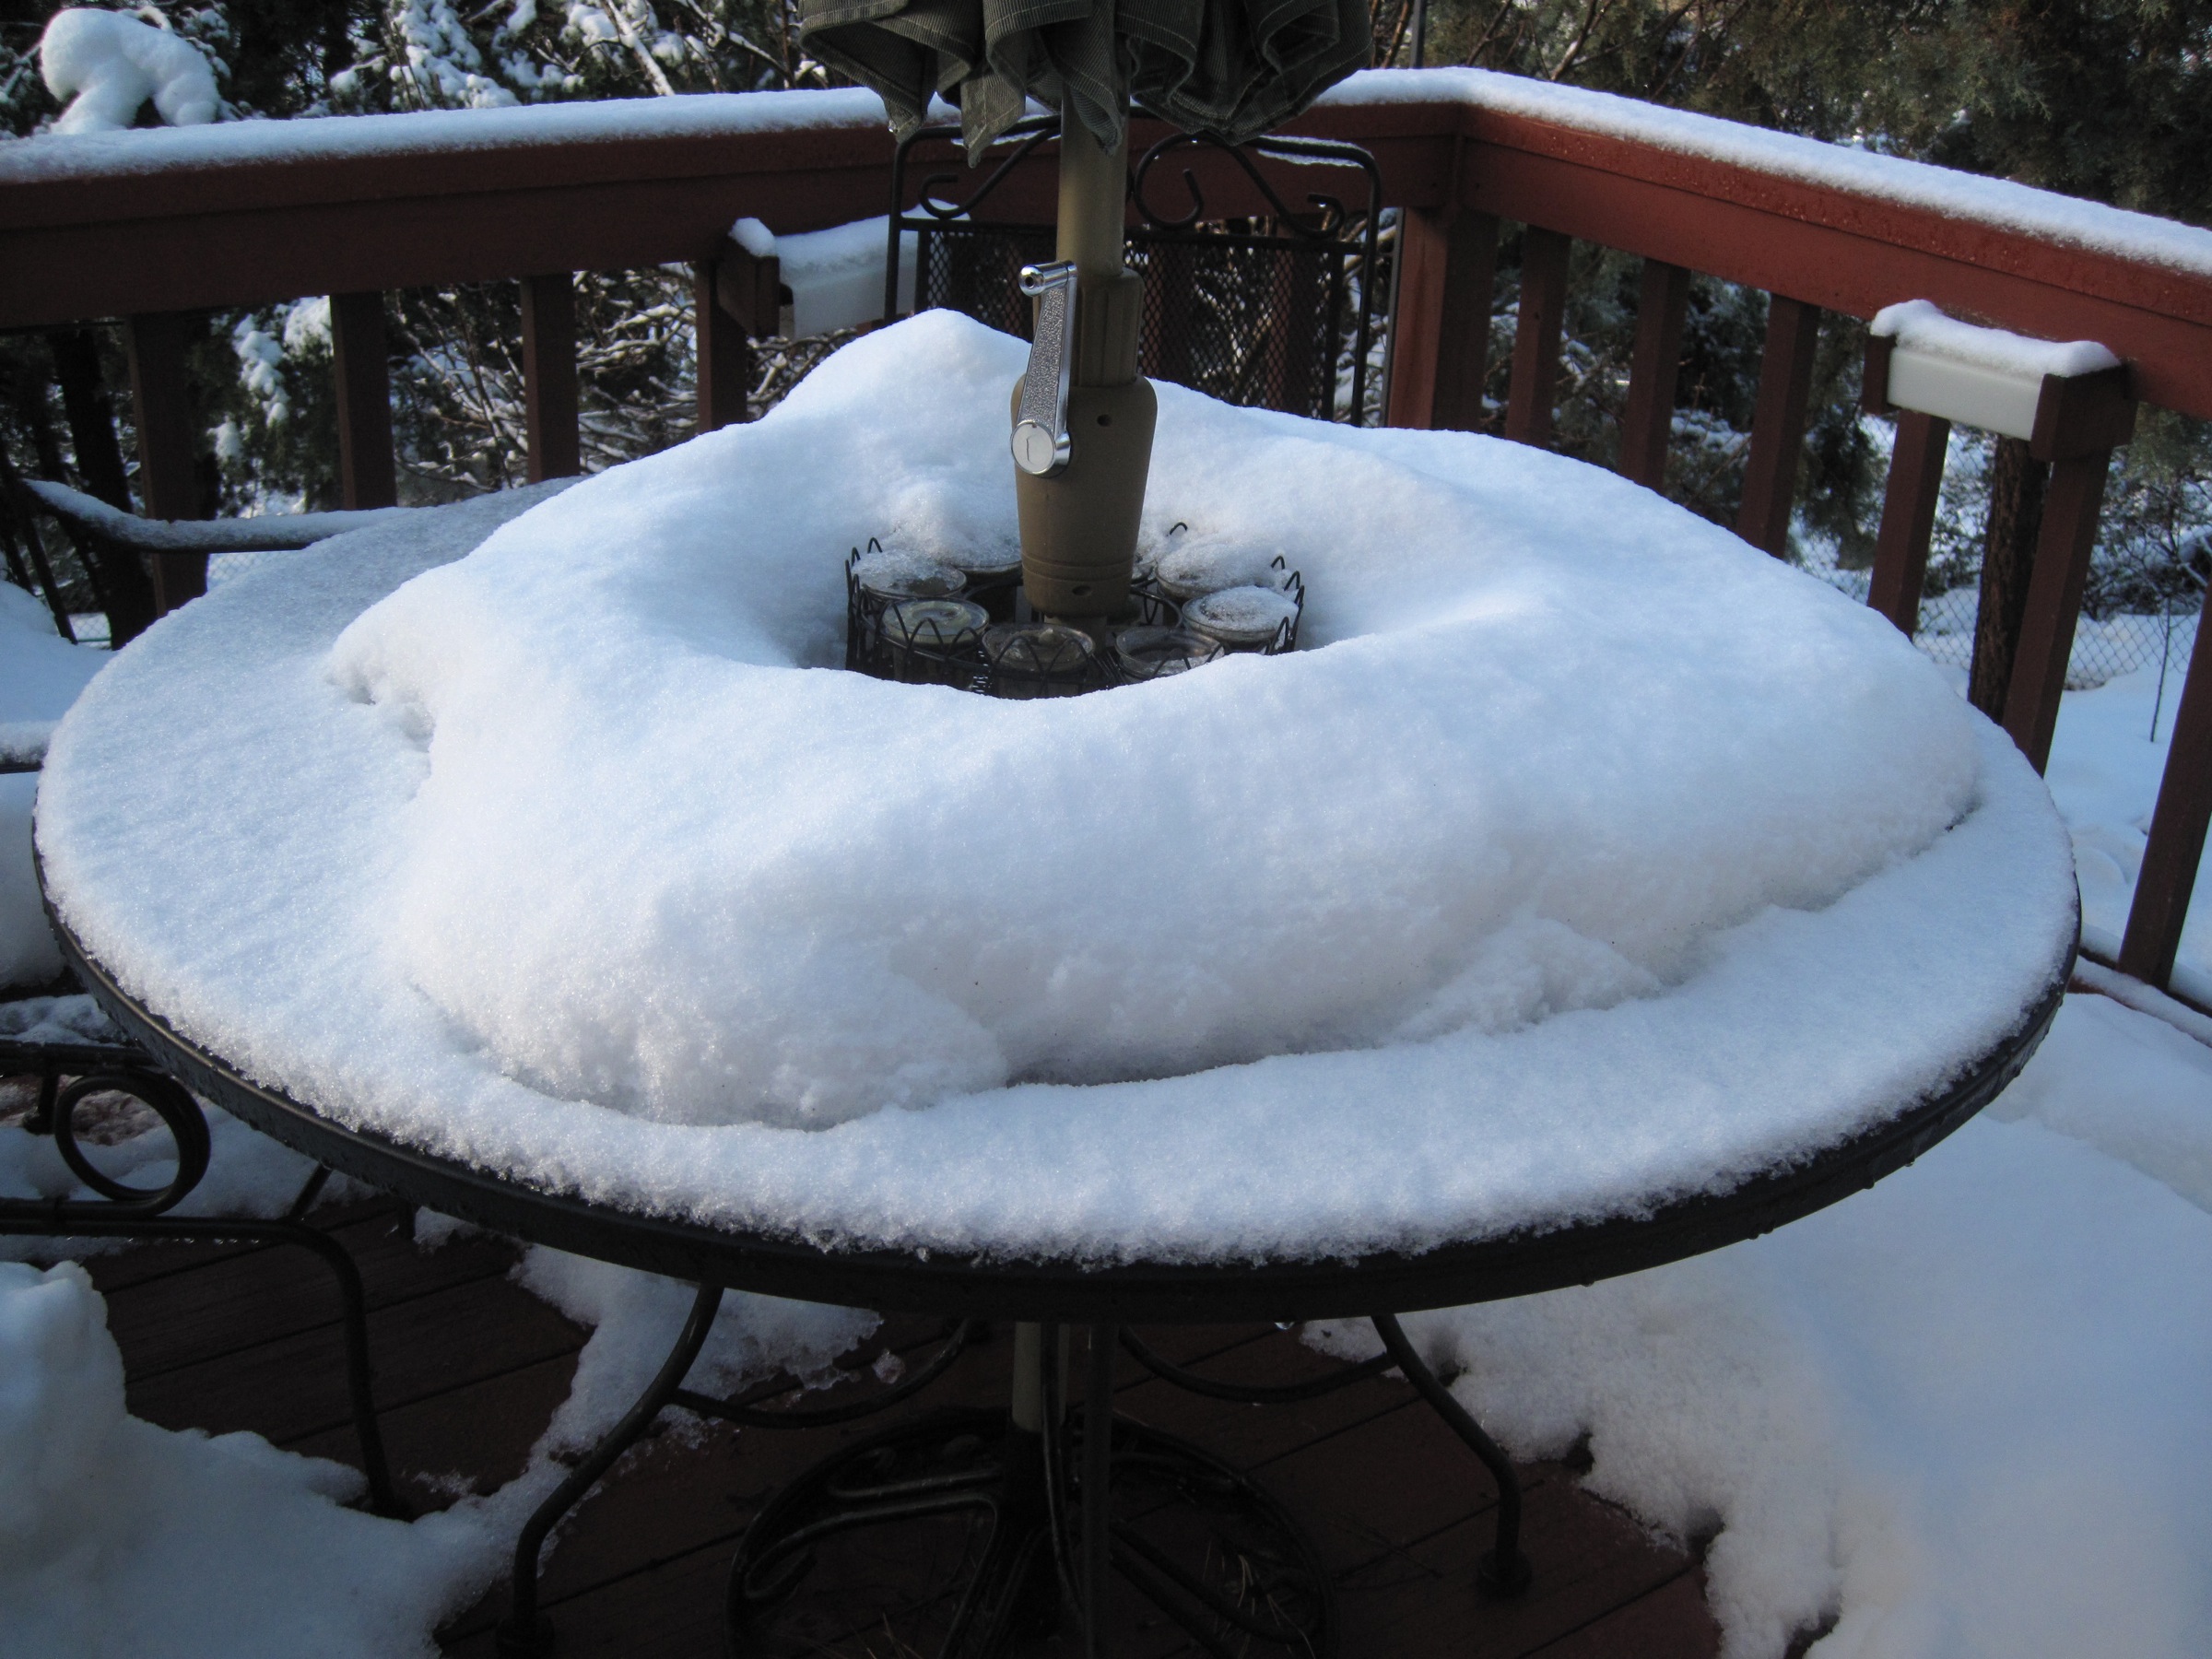
snow, winter, ice, weather, season, blizzard, freezing